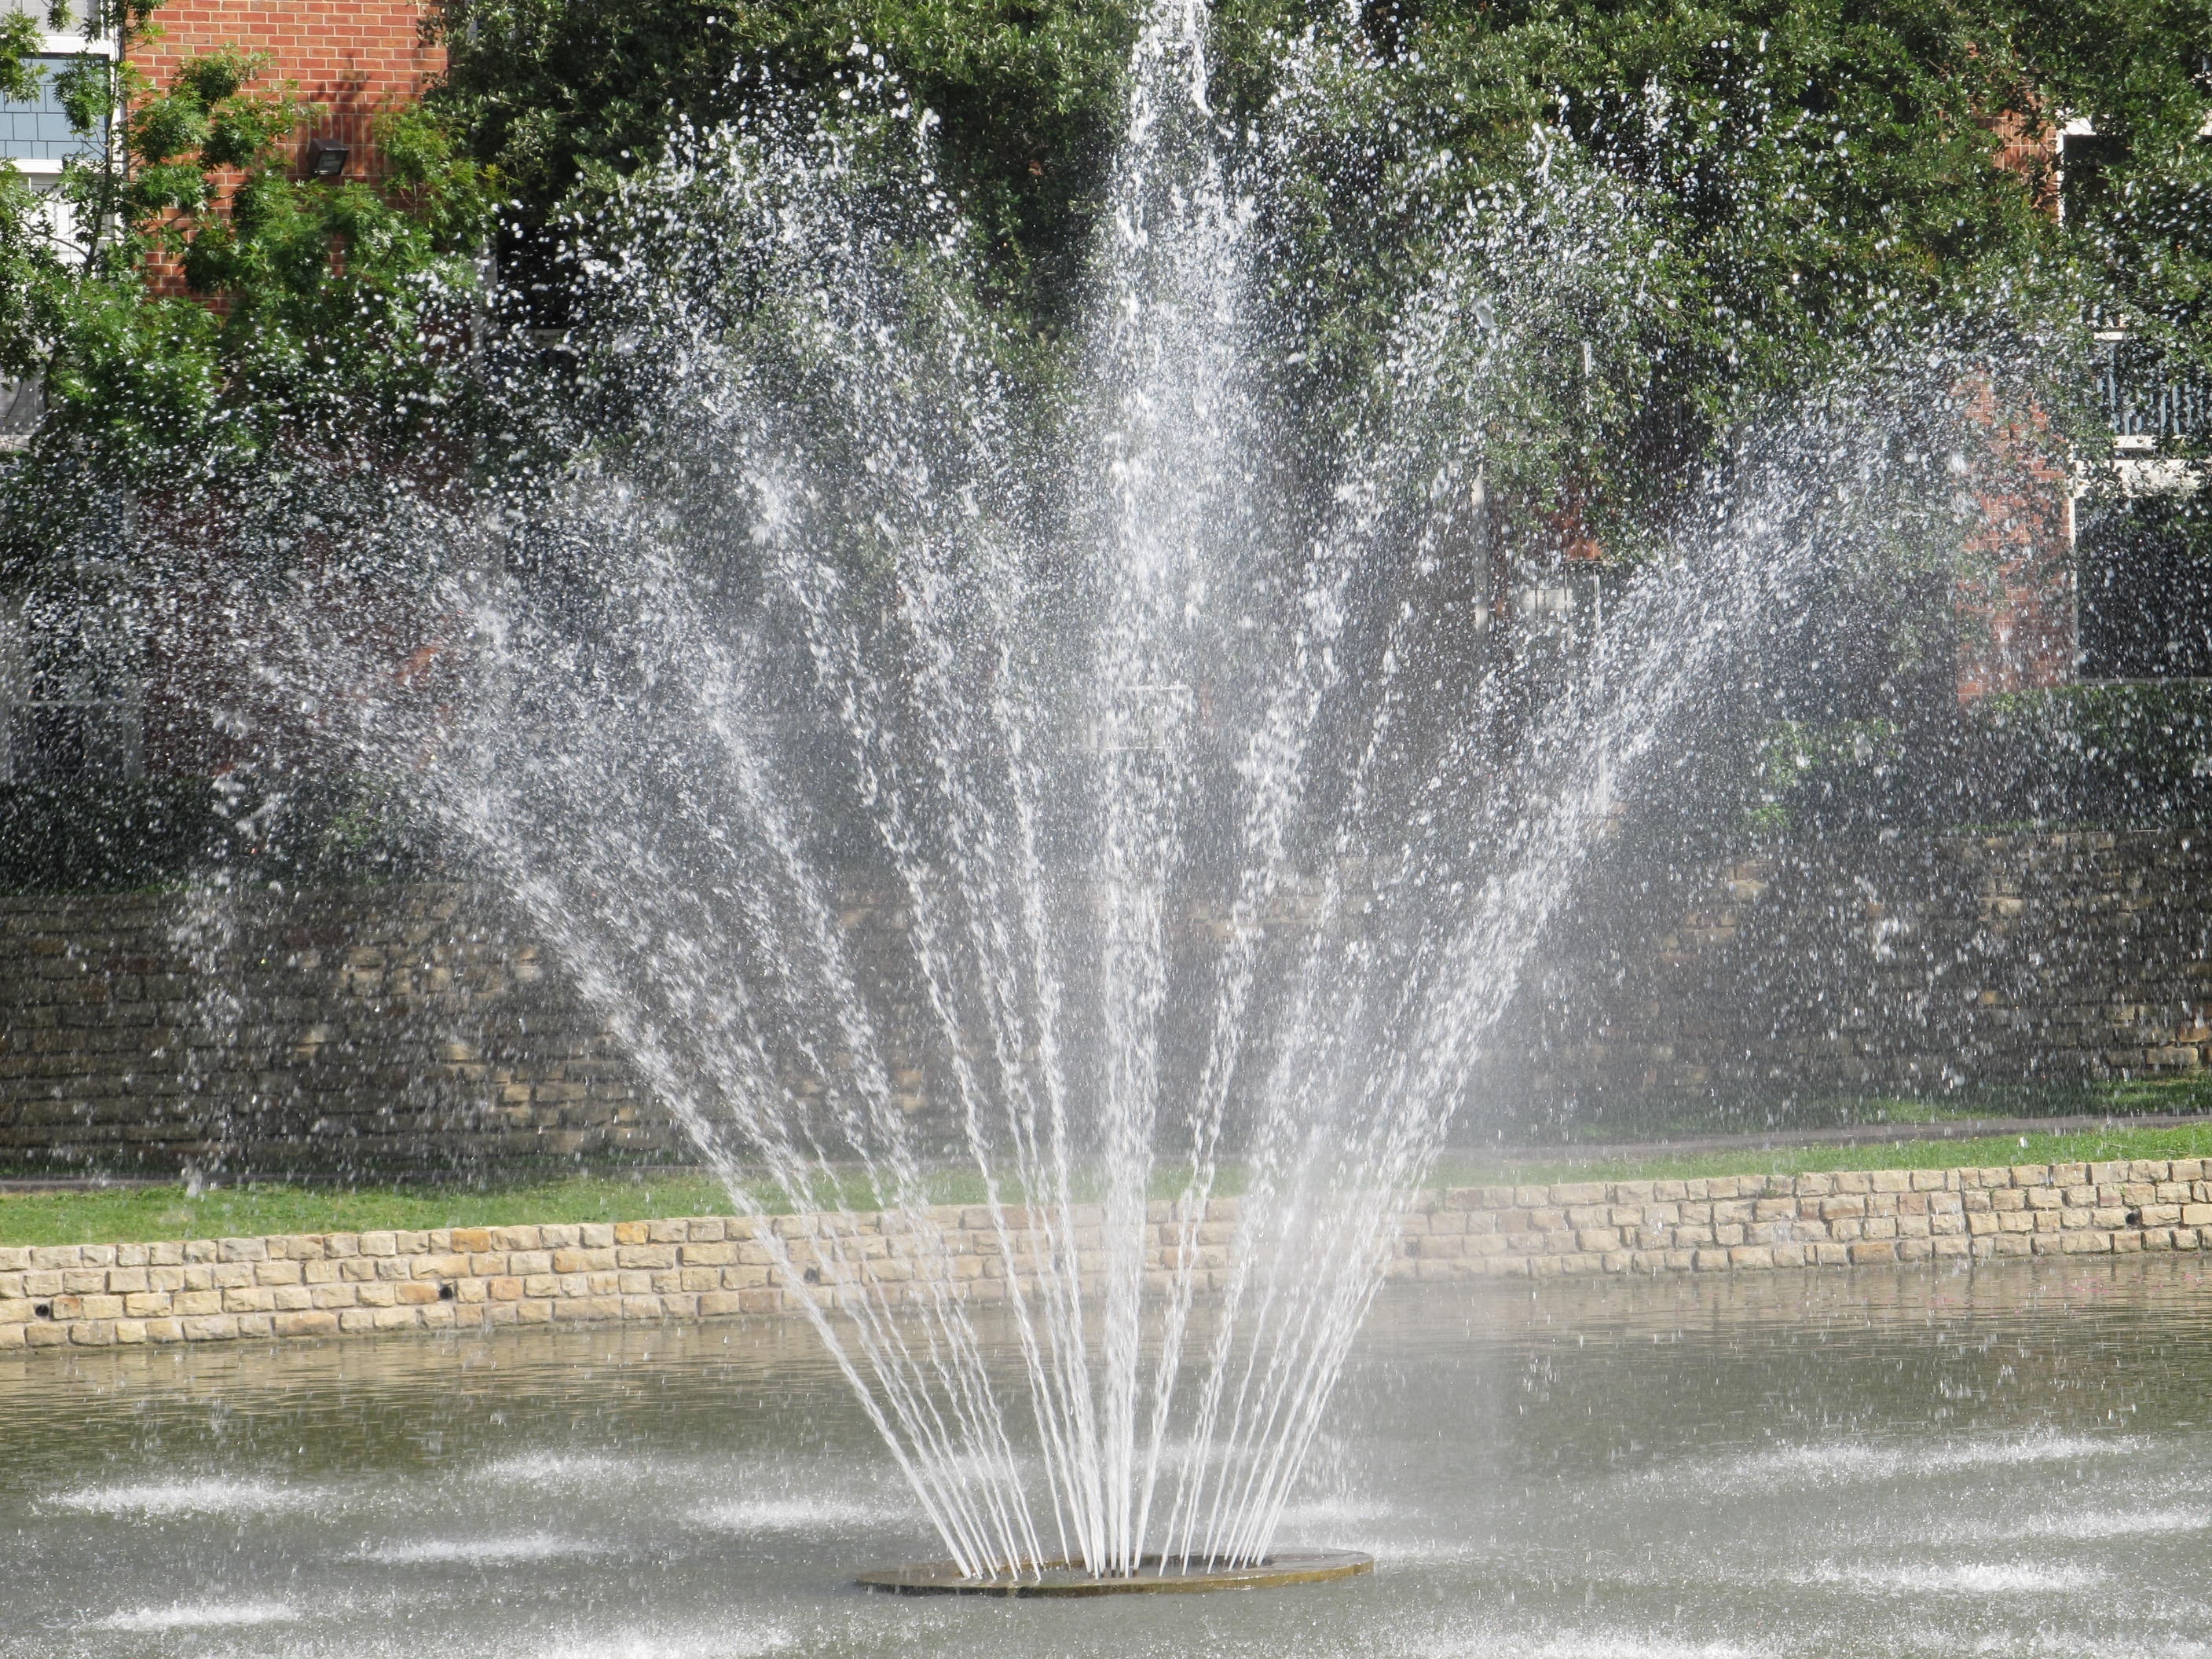
water, wet, pool, splash, spray, water fountain, outdoors, fountain, water feature, spraying